Marziyya Davudova

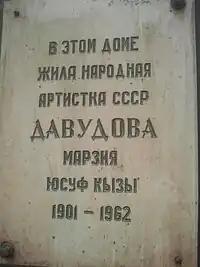
Plaque on building where Azerbaijani actress Marziyya Davudova lived in Baku

Marziyya Davudova was born on 8 December 1901 in Astrakhan, Russian Empire (now Russia), into a family of Astrakhan Tatar origins. She graduated from the Jamiyyat-i Kheyriyya Islamiyya school. In 1917, she debuted as an actress at the local Astrakhan Tatar Drama Theatre.